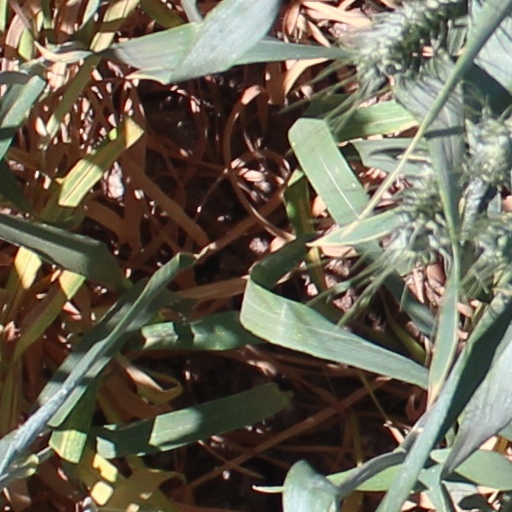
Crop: wheat